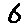
Label: 6